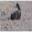
Label: squirrel